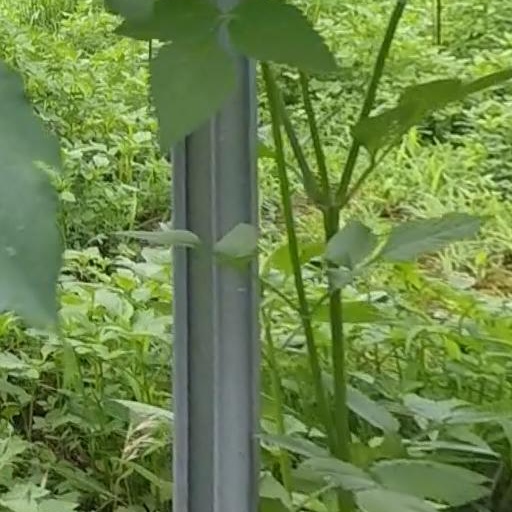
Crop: grape